Roberto Lopes (footballer, born 1992)

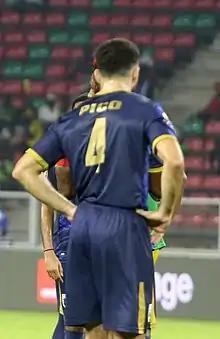
Pico with Cape Verde at the 2021 Africa Cup of Nations

Roberto Carlos Lopes (born 17 June 1992), also known as Pico, is a Cape Verdean professional footballer who plays as a centre-back for Shamrock Rovers.